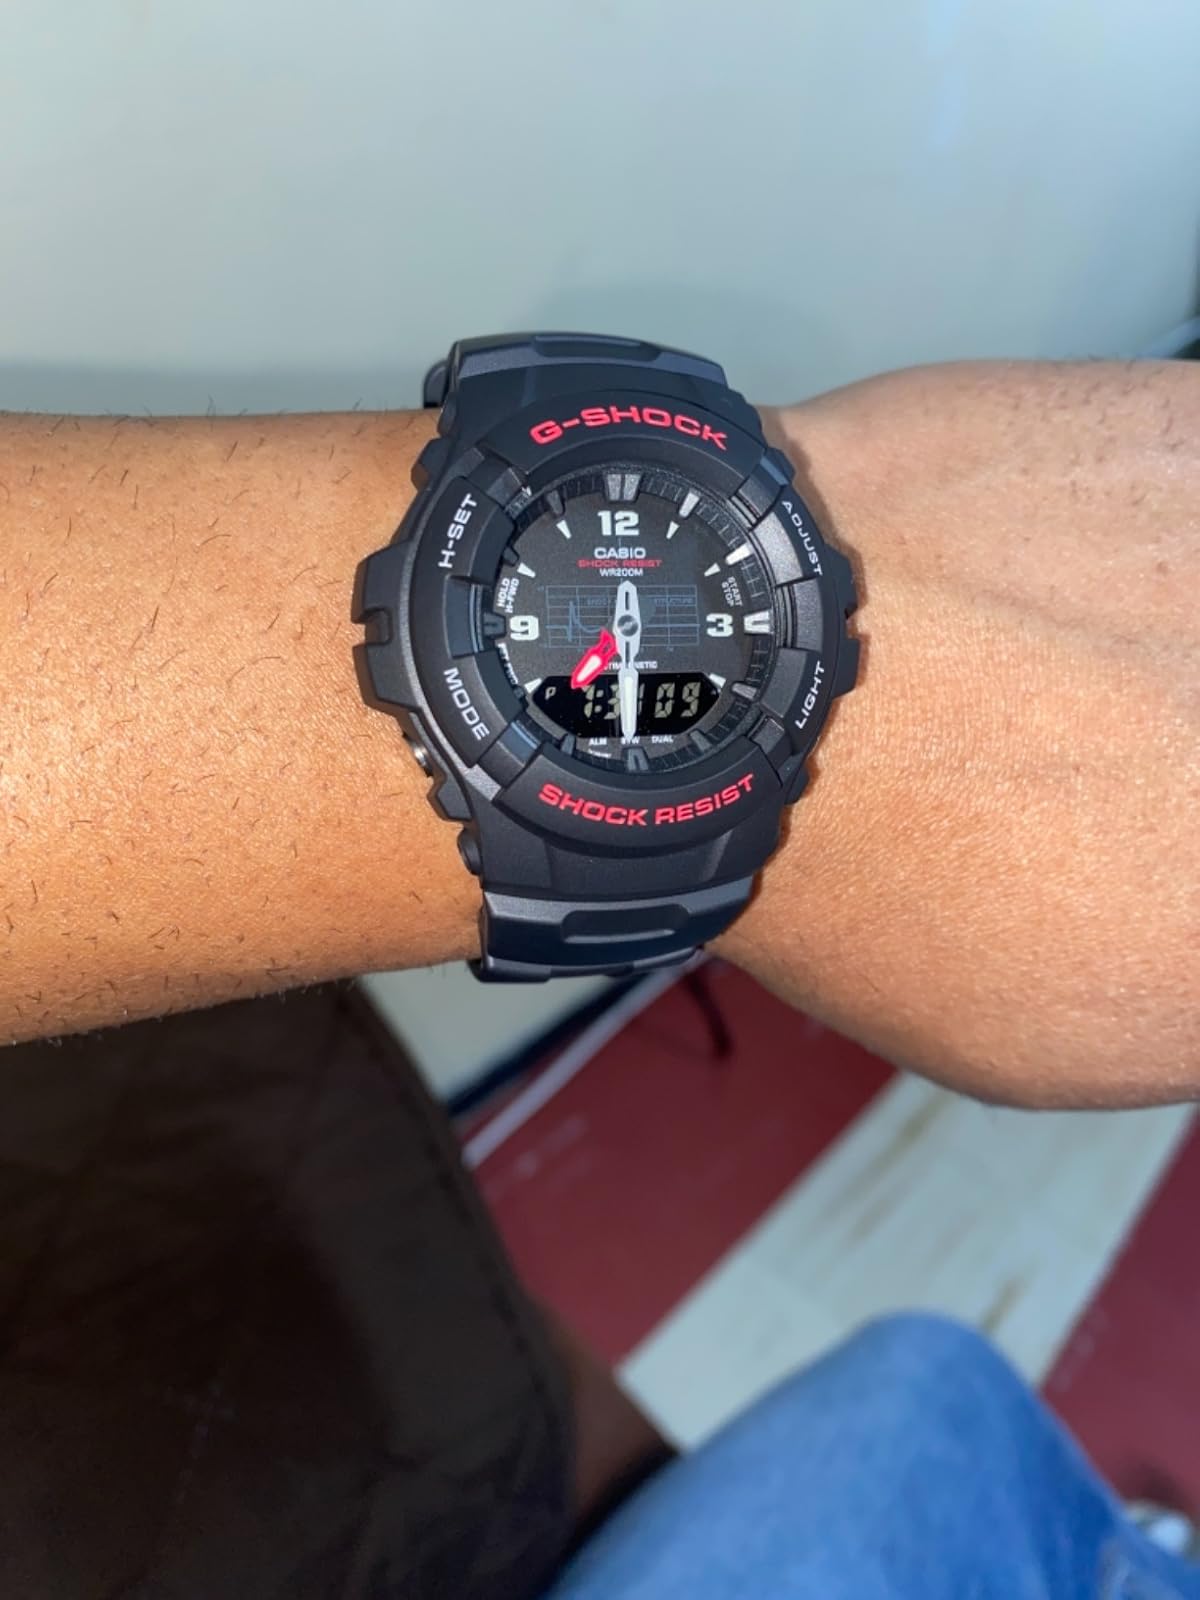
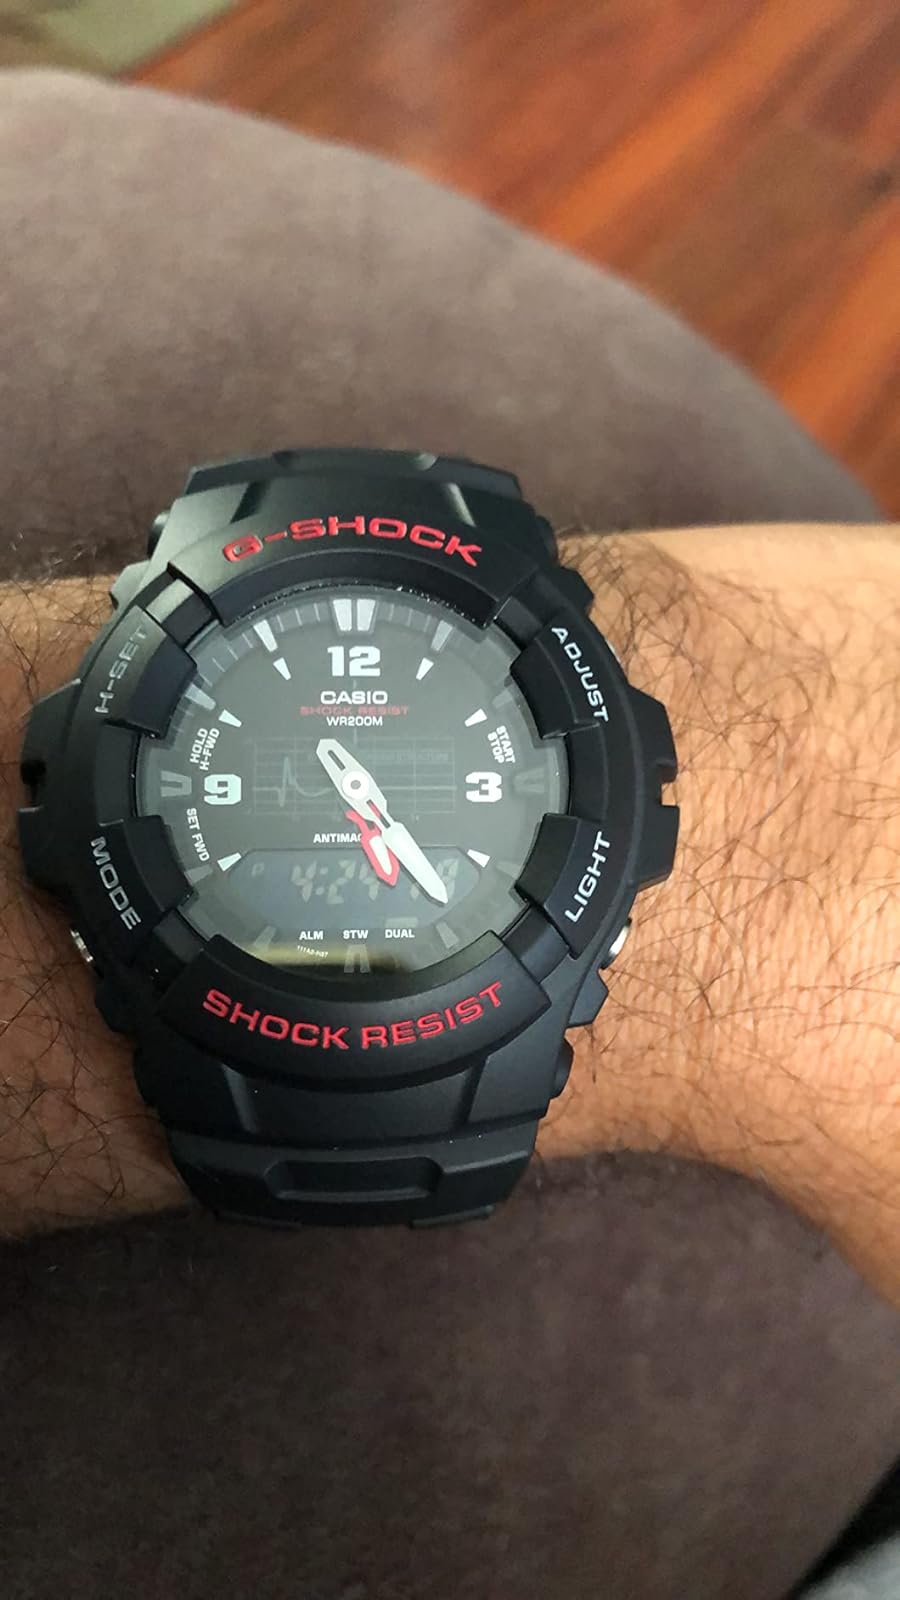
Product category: accessories_watch
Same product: yes